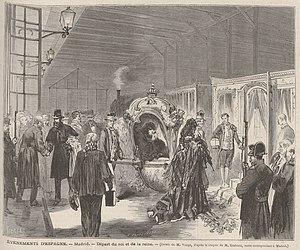
Évenements d'Espagne. — Madrid. — Départ du roi et de la reine. — (Dessin de M. Vierge, d'après le croquis de M. Urabieta, notre correspondant à Madrid.)Español: Eventos en España. — Madrid. — Partida del rey y de la reina. — (Dibujo de Vierge, a partir del croquis del señor Urrabieta, nuestro corresponsal en Madrid), en la revista Le Monde Illustré.